History of Google

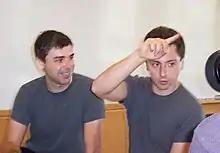
Larry Page and Sergey Brin in 2003

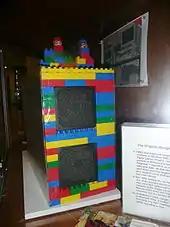
The first Google computer at Stanford was housed in custom-made enclosures constructed from LEGO knock off bricks called Mega Bricks.

Google has its origins in "BackRub", a research project that was begun in 1996 by Larry Page and Sergey Brin when they were both PhD students at Stanford University in Stanford, California. The project initially involved an unofficial "third founder", Scott Hassan, the lead programmer who wrote much of the code for the original Google Search engine, but he left before Google was officially founded as a company; Hassan went on to pursue a career in robotics and founded the company Willow Garage in 2006. Craig Nevill-Manning was also invited to join Google at its formation but declined and then joined a little later on.